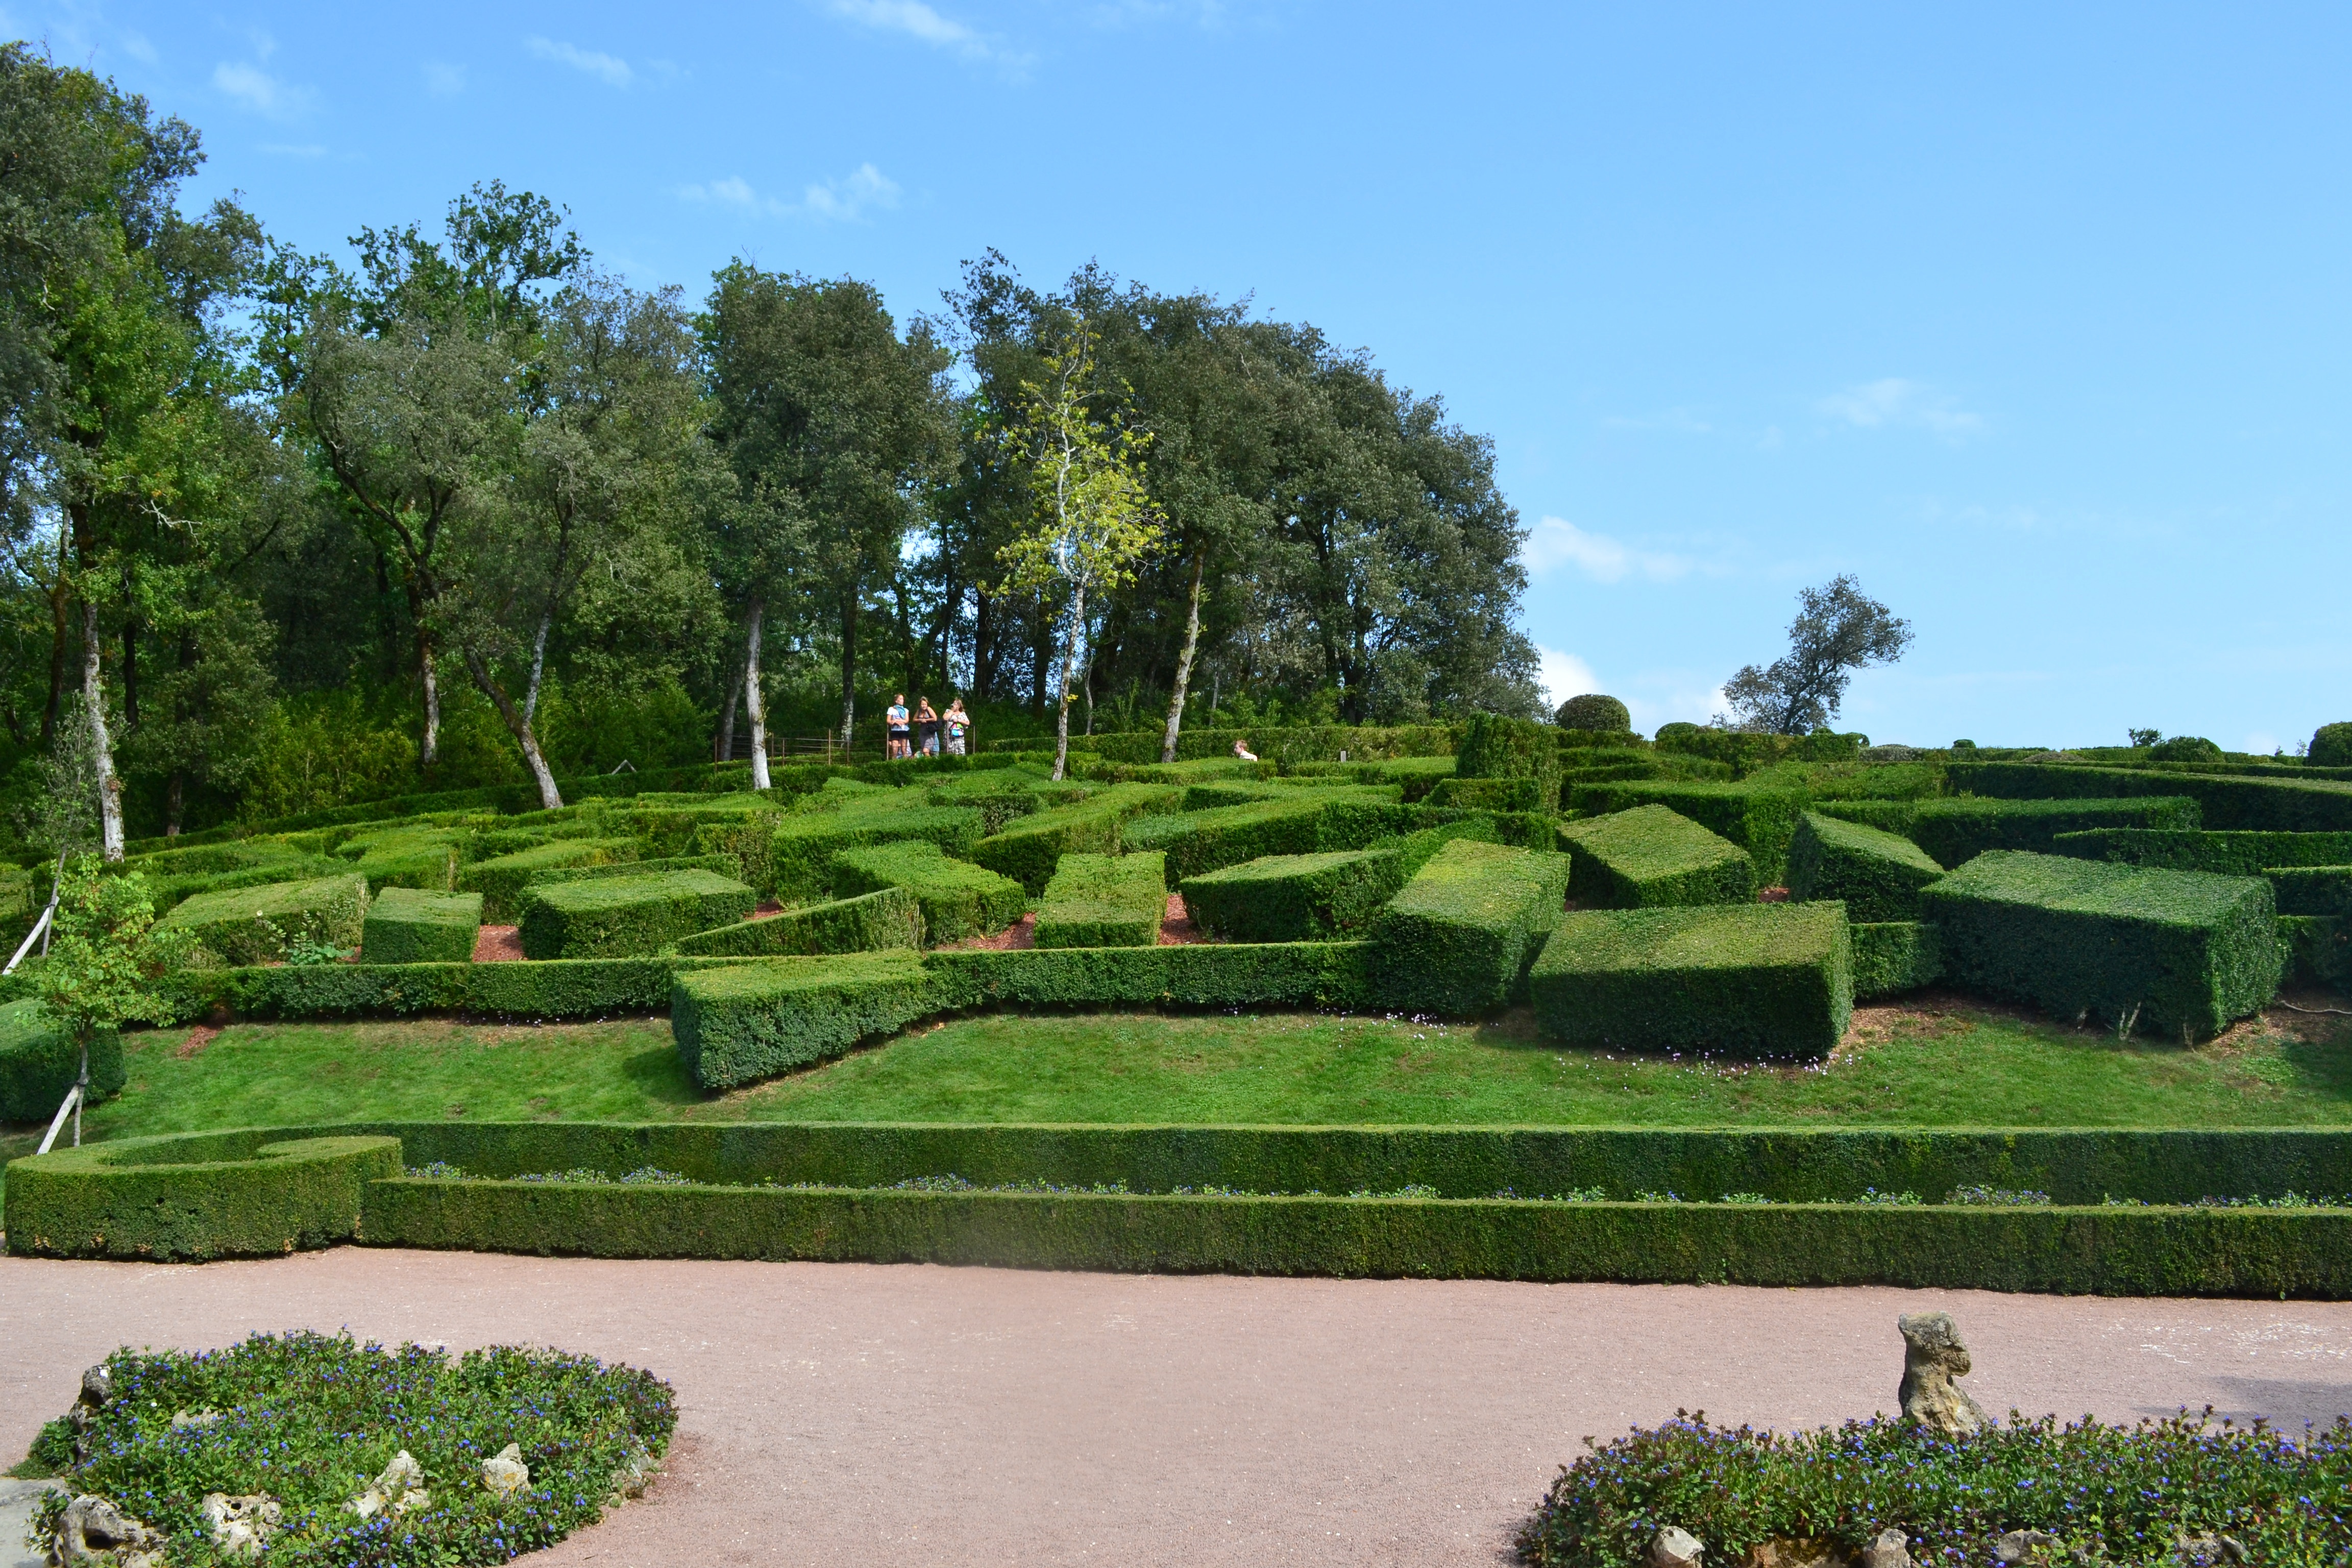
grass, structure, lawn, france, garden, golf course, shrub, maze, botanical garden, estate, dordogne, aquitaine, french garden, boxwood, sport venue, landscape architect, bush cut, bushes carved, marqueyssac garden, marqueyssac